Carsten Höller

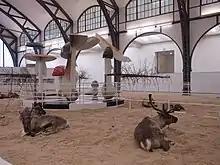
"Soma" at Hamburger Bahnhof, Berlin 2010

The exhibition "Soma" was installed at the Hamburger Bahnhof in Berlin in 2010. Its main element were 12 reindeer in two pens running the length of the former railway station. Half of the reindeer were fed the fly agaric mushrooms in their food, which are part of their customary diet in the wild, and turn their urine into a hallucinogen. The reindeer urine was collected by handlers and then stored in on-site refrigerators for use. The experiment was extended to canaries, which were housed in two hanging cage pieces, to mice, and to flies. A mushroom-shaped "Elevator Bed" was installed in the middle of the space, and visitors could spend the night on the premise for a fee.